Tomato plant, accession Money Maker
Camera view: tilt-top (135 deg); turntable rotation: 210 degrees
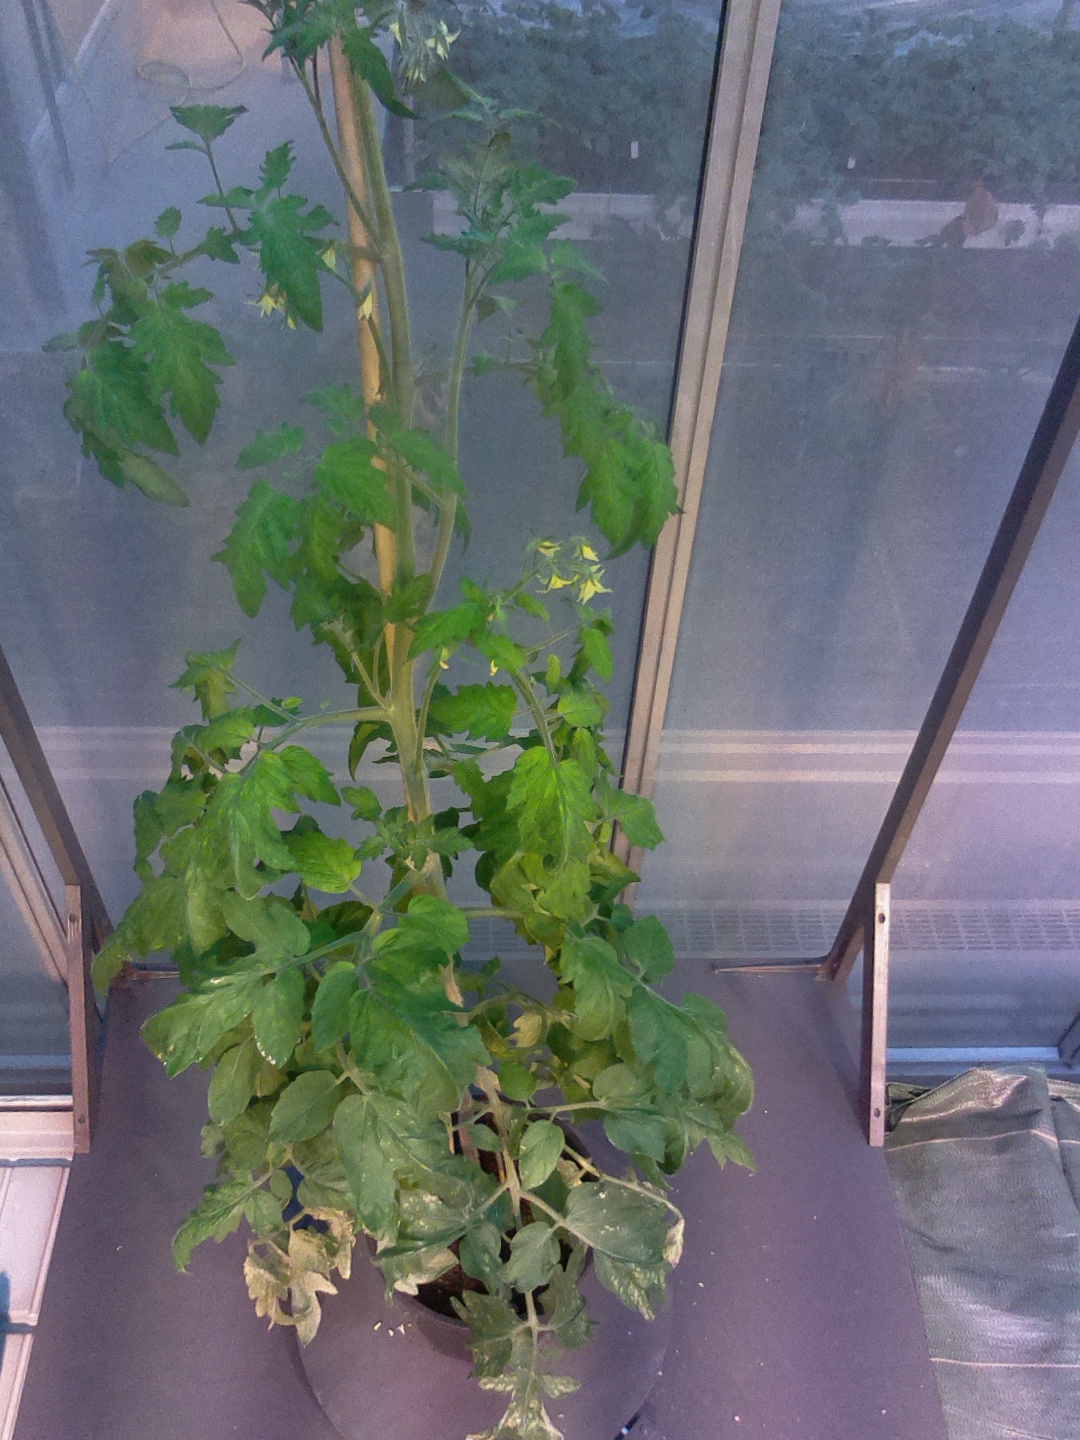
BBCH growth stage 72: 20%-30% of final fruit size